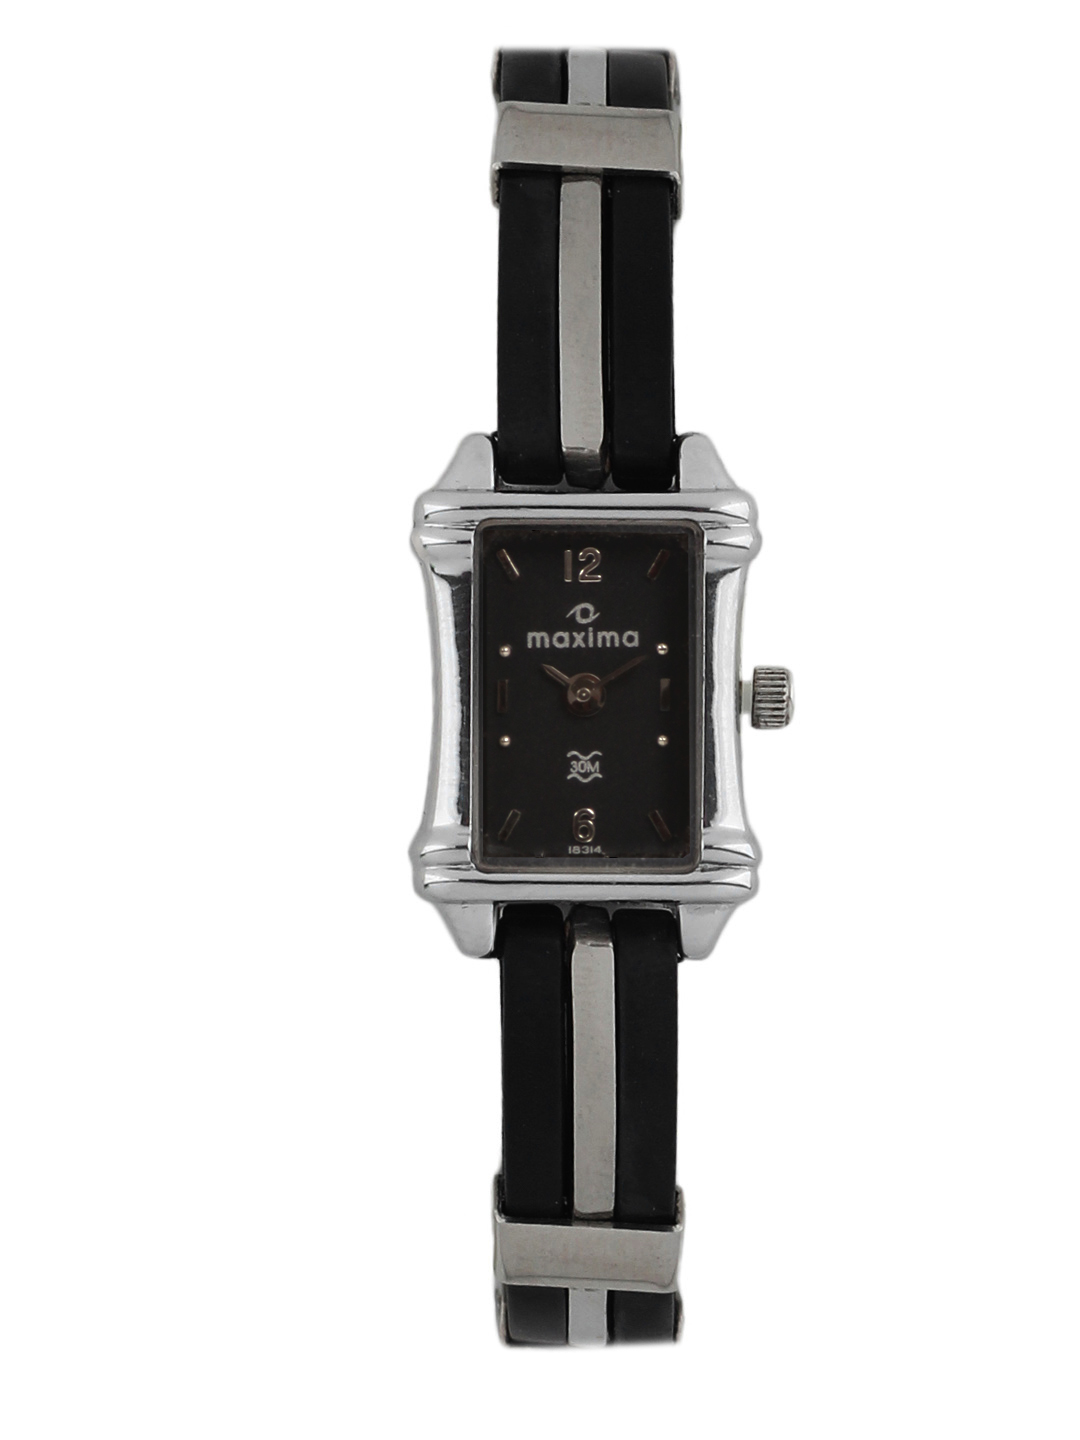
Maxima Women Black Dial Watch
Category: Accessories / Watches / Watches
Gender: Women
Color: Black
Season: Winter 2016
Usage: Casual